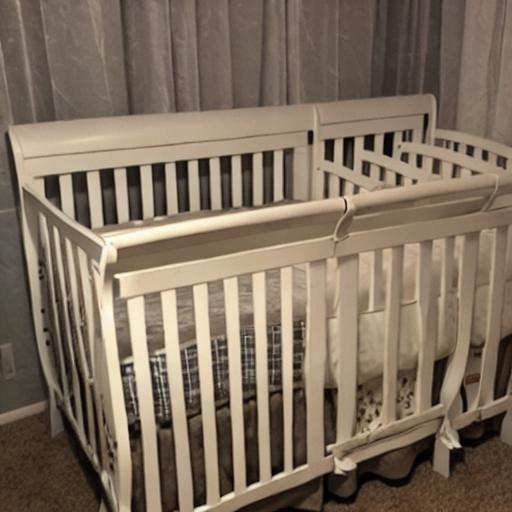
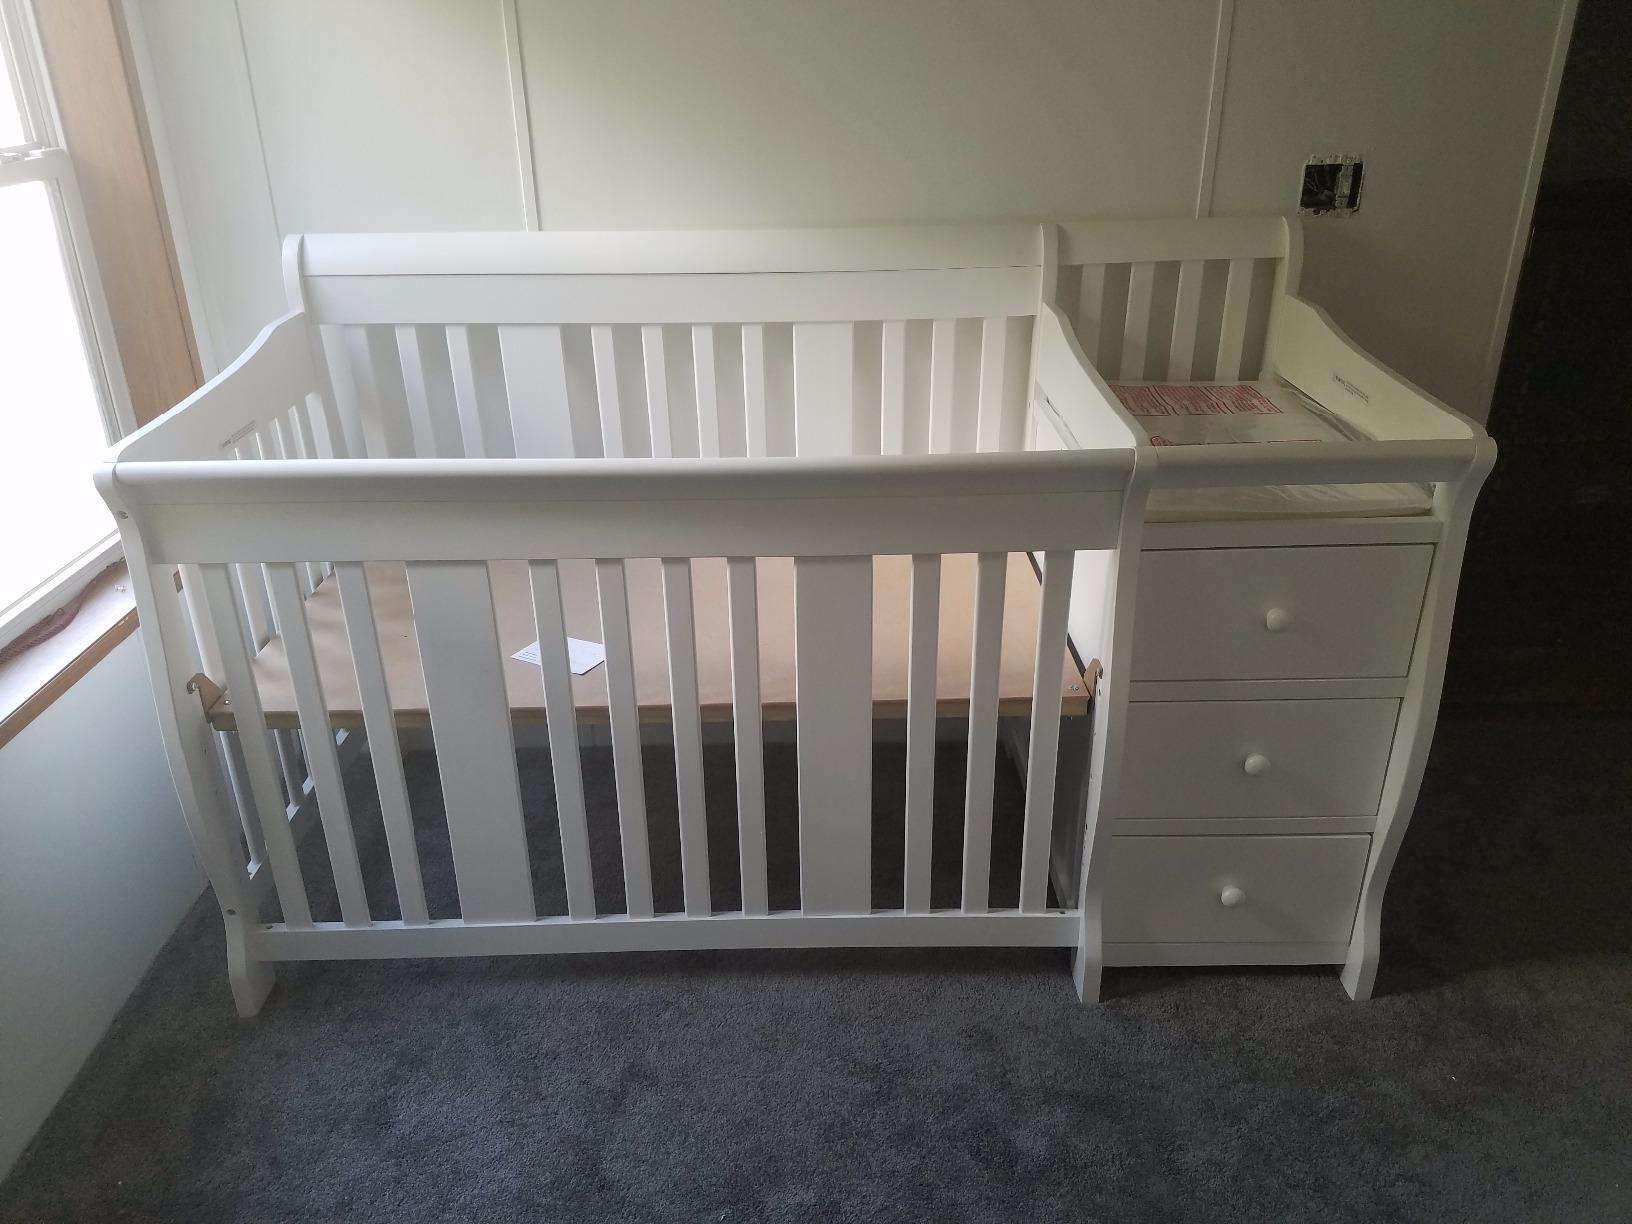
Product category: products_crib
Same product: no